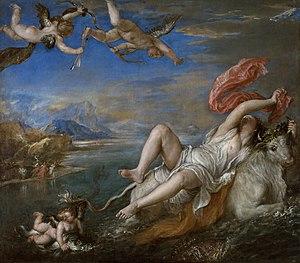
Le Viol d'Europe est une copie d'une œuvre sur le même sujet de Titien ; elle fut peinte par Pierre Paul Rubens entre 1628 et 1629, et est conservée au musée du Prado.
Les nombreuses amours de Jupiter constituent un thème récurrent dans l'art, tant antique que moderne. Cet article tentera d'évoquer les différents types de représentations qui y sont liés. Les noms utilisés sont les noms romains, étant donné que ce sont ceux qui sont les plus couramment utilisés dans les titres des œuvres. Les équivalents grecs pourront être trouvés dans les articles concernant les divinités elles-mêmes, ainsi qu'un certain nombre de renseignements sur les histoires les concernant mais ne se rattachant pas directement au thème des amours de Jupiter.
La Légende d'Arachné, populairement connue sous le nom Les Fileuses est le nom d'un tableau peint par Diego Vélasquez vers 1657 et fait partie du mouvement artistique : le baroque. Il est visible au Musée du Prado de Madrid.